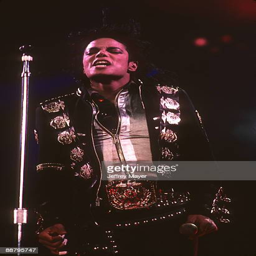
rhythm and blues artist in concert